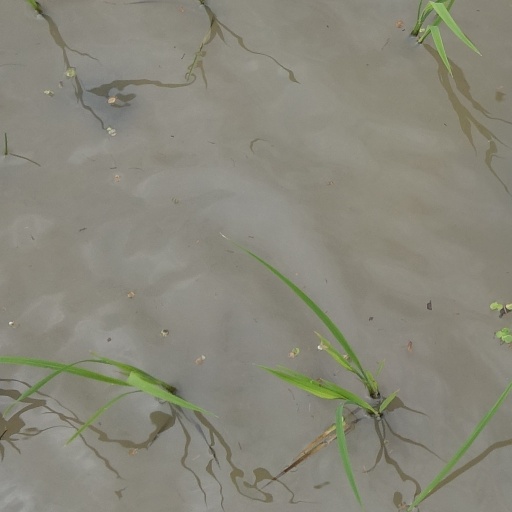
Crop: rice